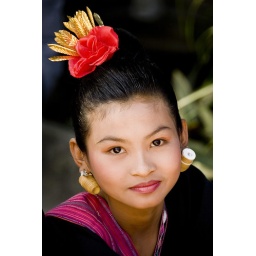
Young girl with flower in the hair, Lombok, Indonesia